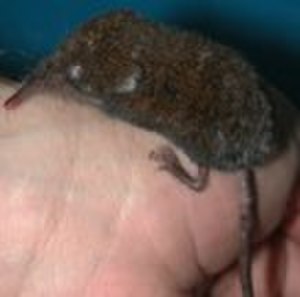
Spidsmusmuldvarpe
Spidsmusmuldvarp
Spidsmusmuldvarpe er en slægt af muldvarpefamilien, der lever endemisk i det skovrige, alpinlignende område, der findes i grænseegnene mellem Kina, Burma og Vietnam. De har lange snuder, lange slanke haler, udstående ører og små forpoter, der ikke er specielt udviklet til gravning. Selv om de ligner spidsmus en hel del hvad angår størrelse, udseende og tilsyneladende også levesteder, er de ikke desto mindre muldvarpe, da de har samme slags kindben som disse, mens kindbenet mangler fuldstændigt hos spidsmus.